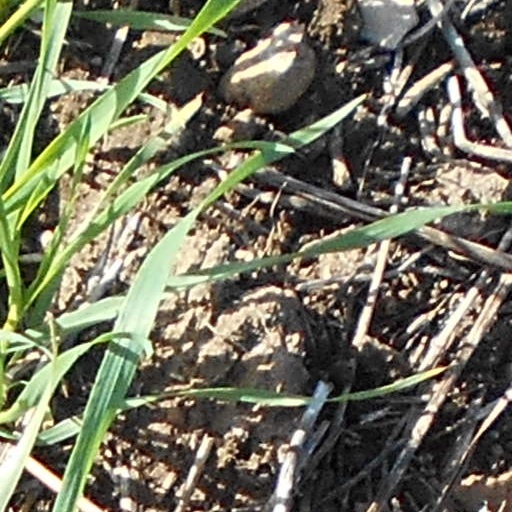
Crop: wheat